Heritage Award

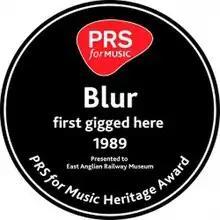
A PRS for Music Heritage Award celebrating Blur's first gig in 1989 at the East Anglian Railway Museum near Colchester

The PRS for Music Heritage Award is a ceremonial plaque installed in a public place to commemorate a link between a famous musician or music band and the location they performed their first live gig. The UK-wide plaque is awarded and funded by PRS for Music.